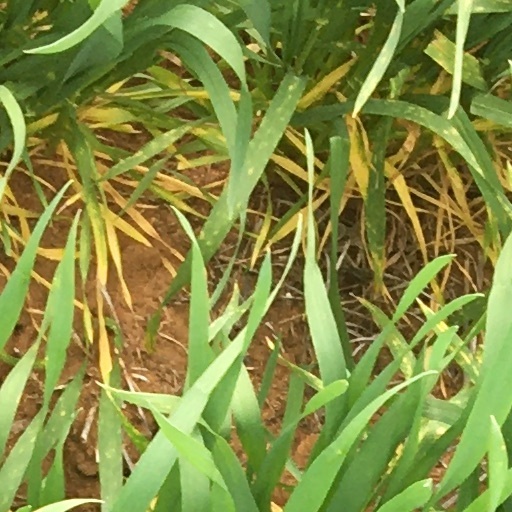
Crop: wheat